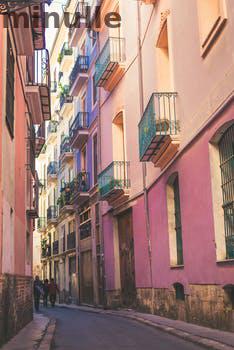
Label: Watermark